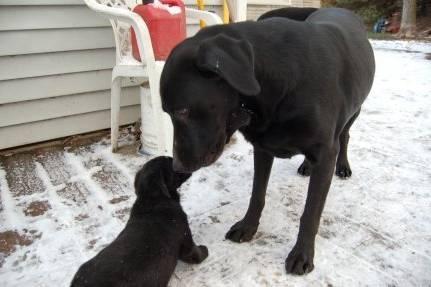
dog